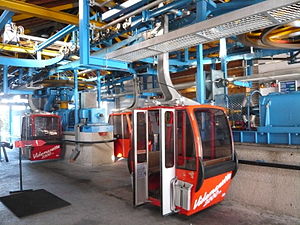
Gondolbane
Interiør på en gondolliftstation.
En gondolbane eller gondollift er en svævebane, som støttes og trækkes af kabler oven over de beholdere, som den trækker. Den består af et kredsløb af metalkabler, som er trukket mellem to stationer, nogle gange også med mellem-støttetårne. Kablet trækkes af et trækhjul i en terminal, som typisk er forbundet til en motor oftest en elektromotor. Afhængigt af en kombination af kablernes brug og hvad de transporterer så kan kapaciteten, prisen og funktionaliteten variere betragteligt.